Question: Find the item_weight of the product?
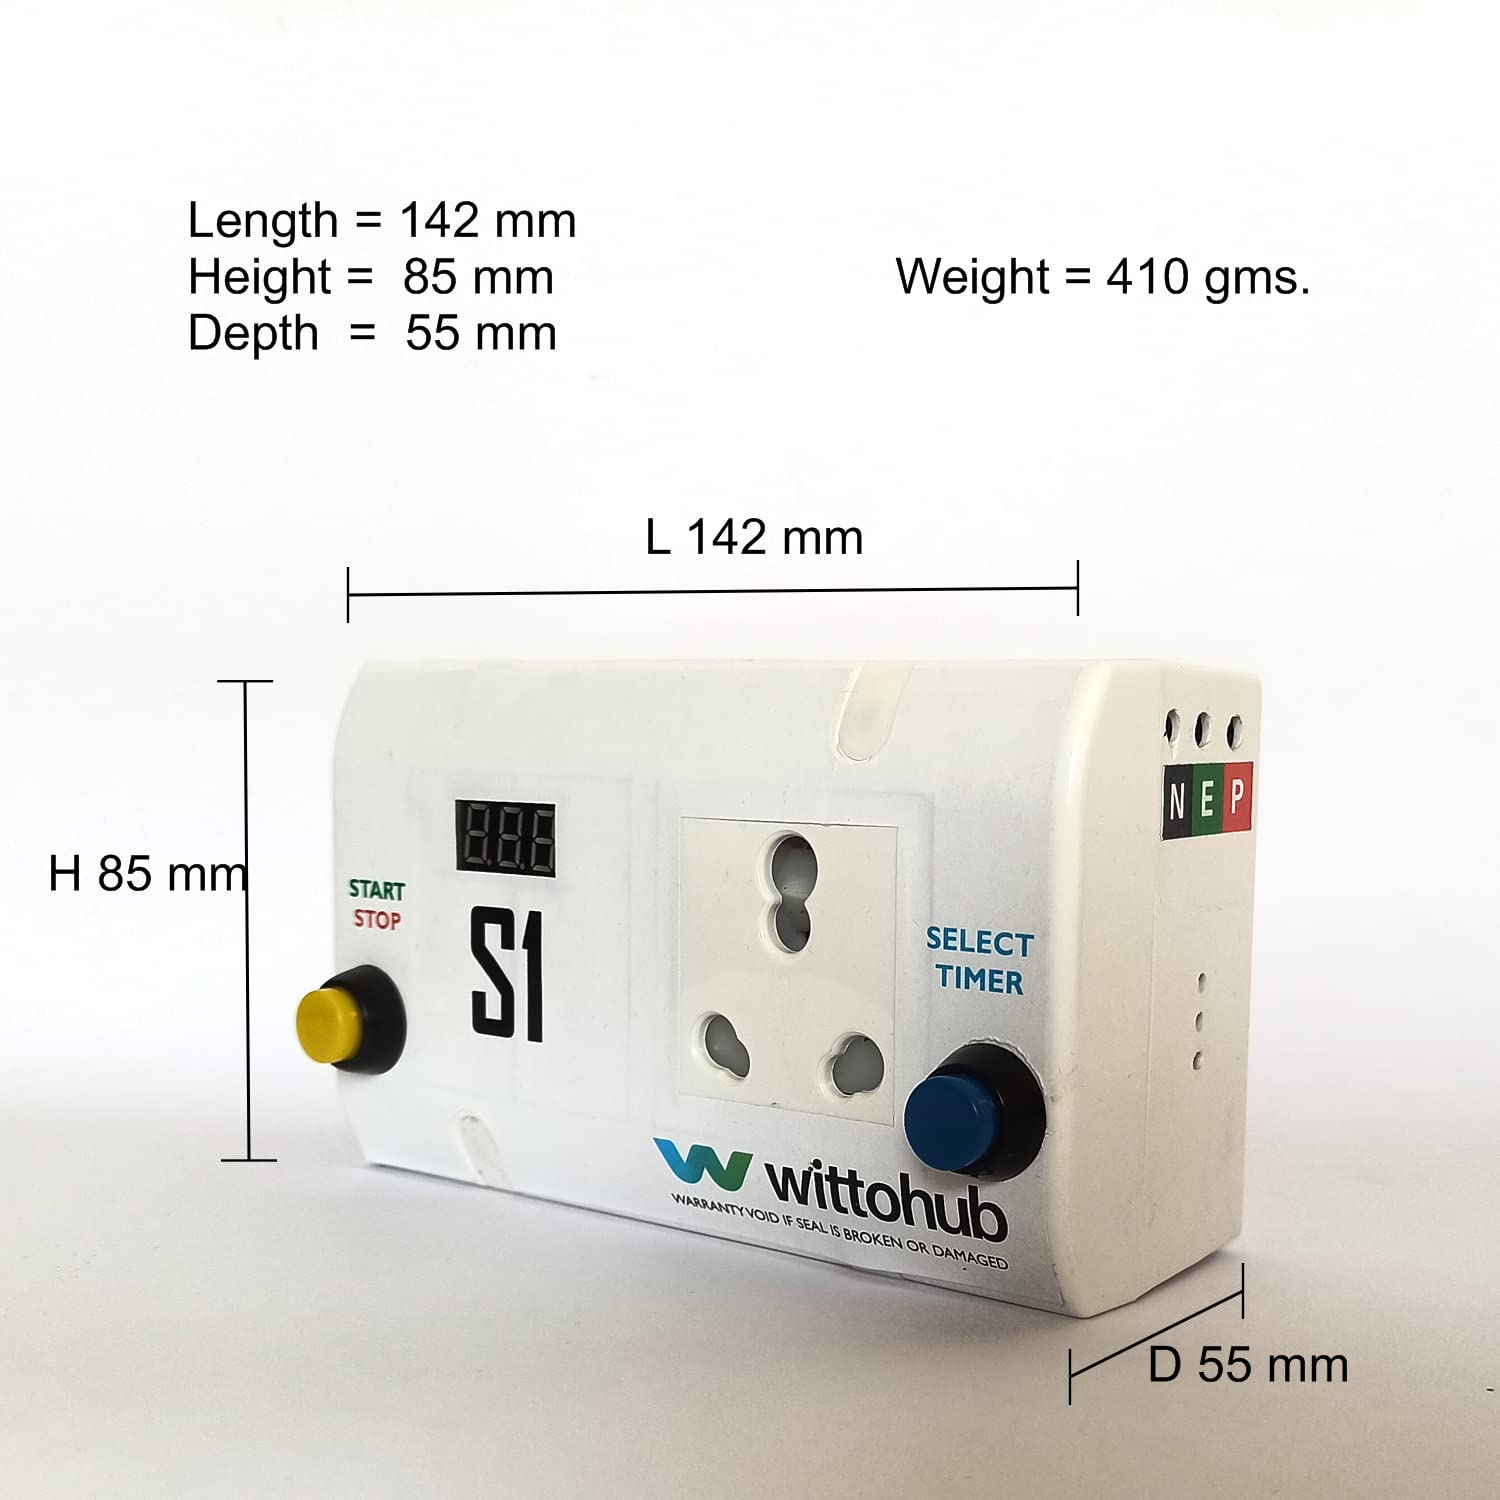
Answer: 410.0 gram